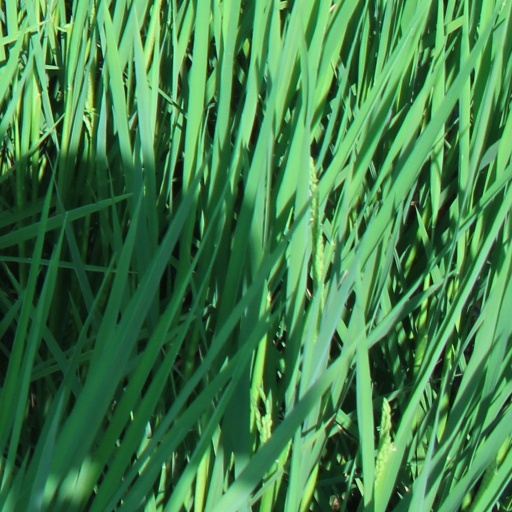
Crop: rice